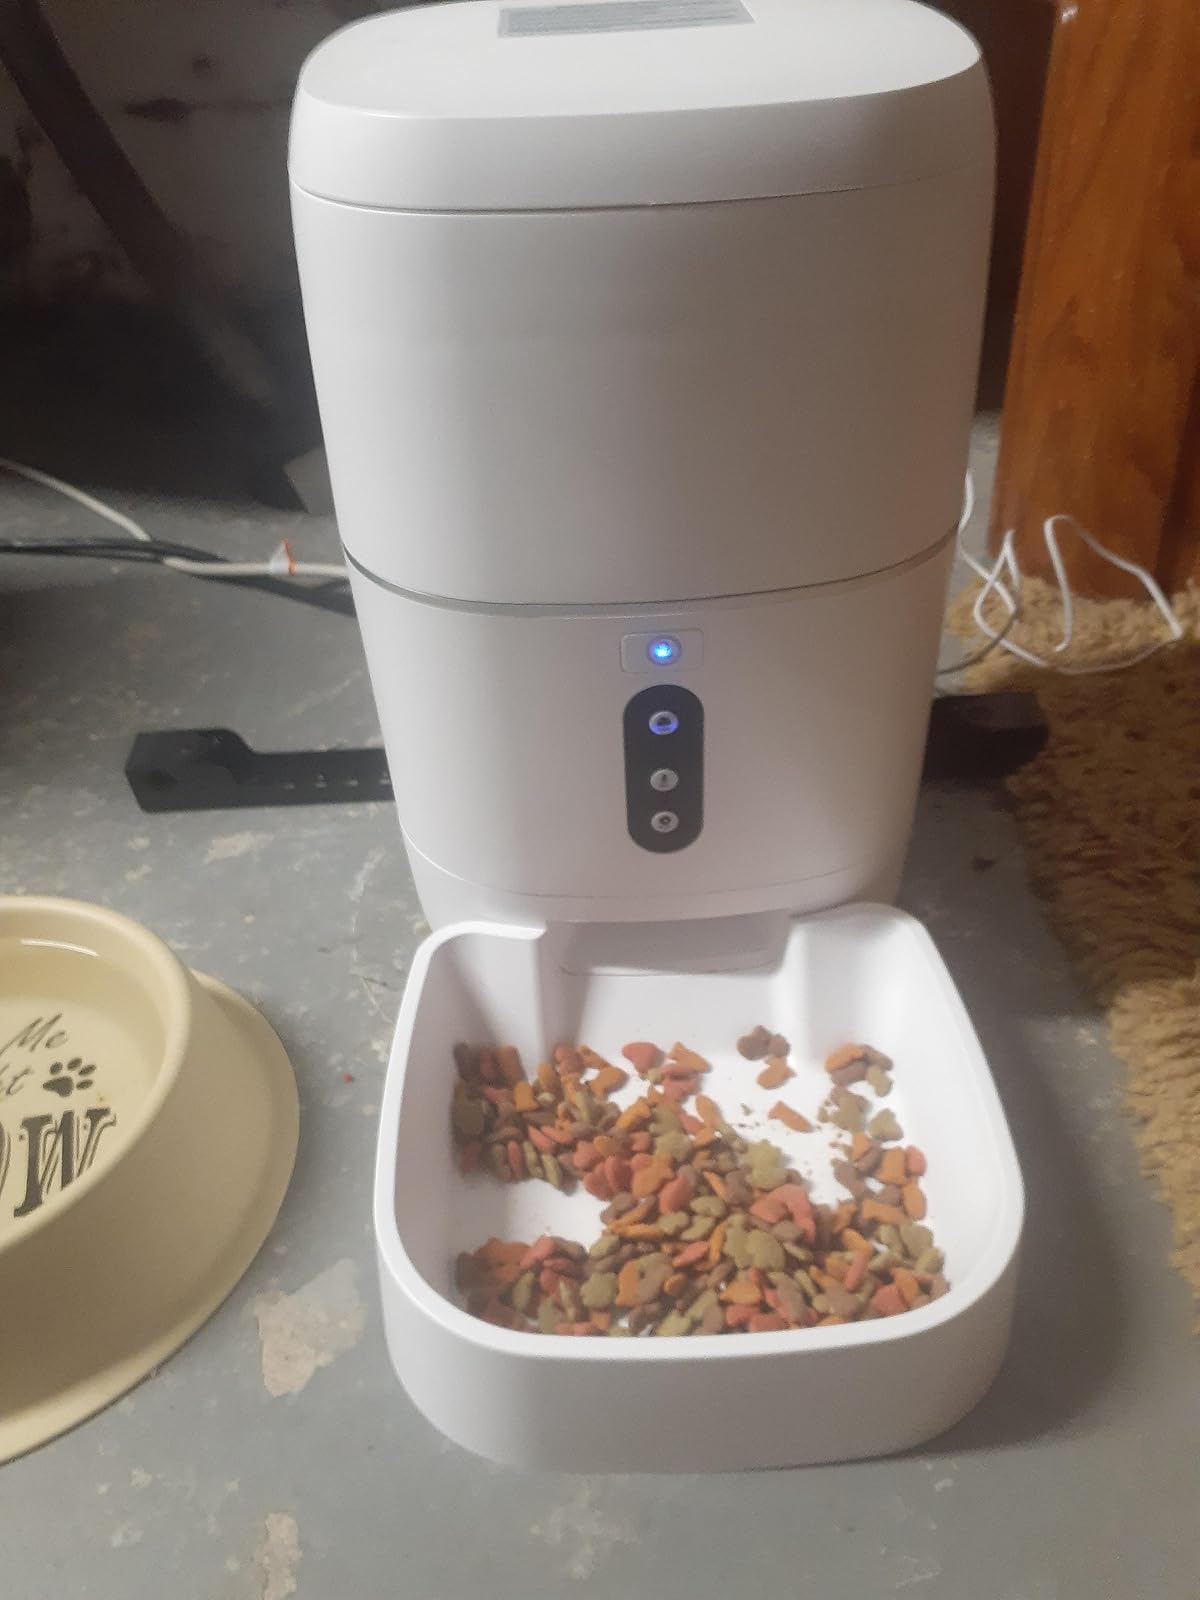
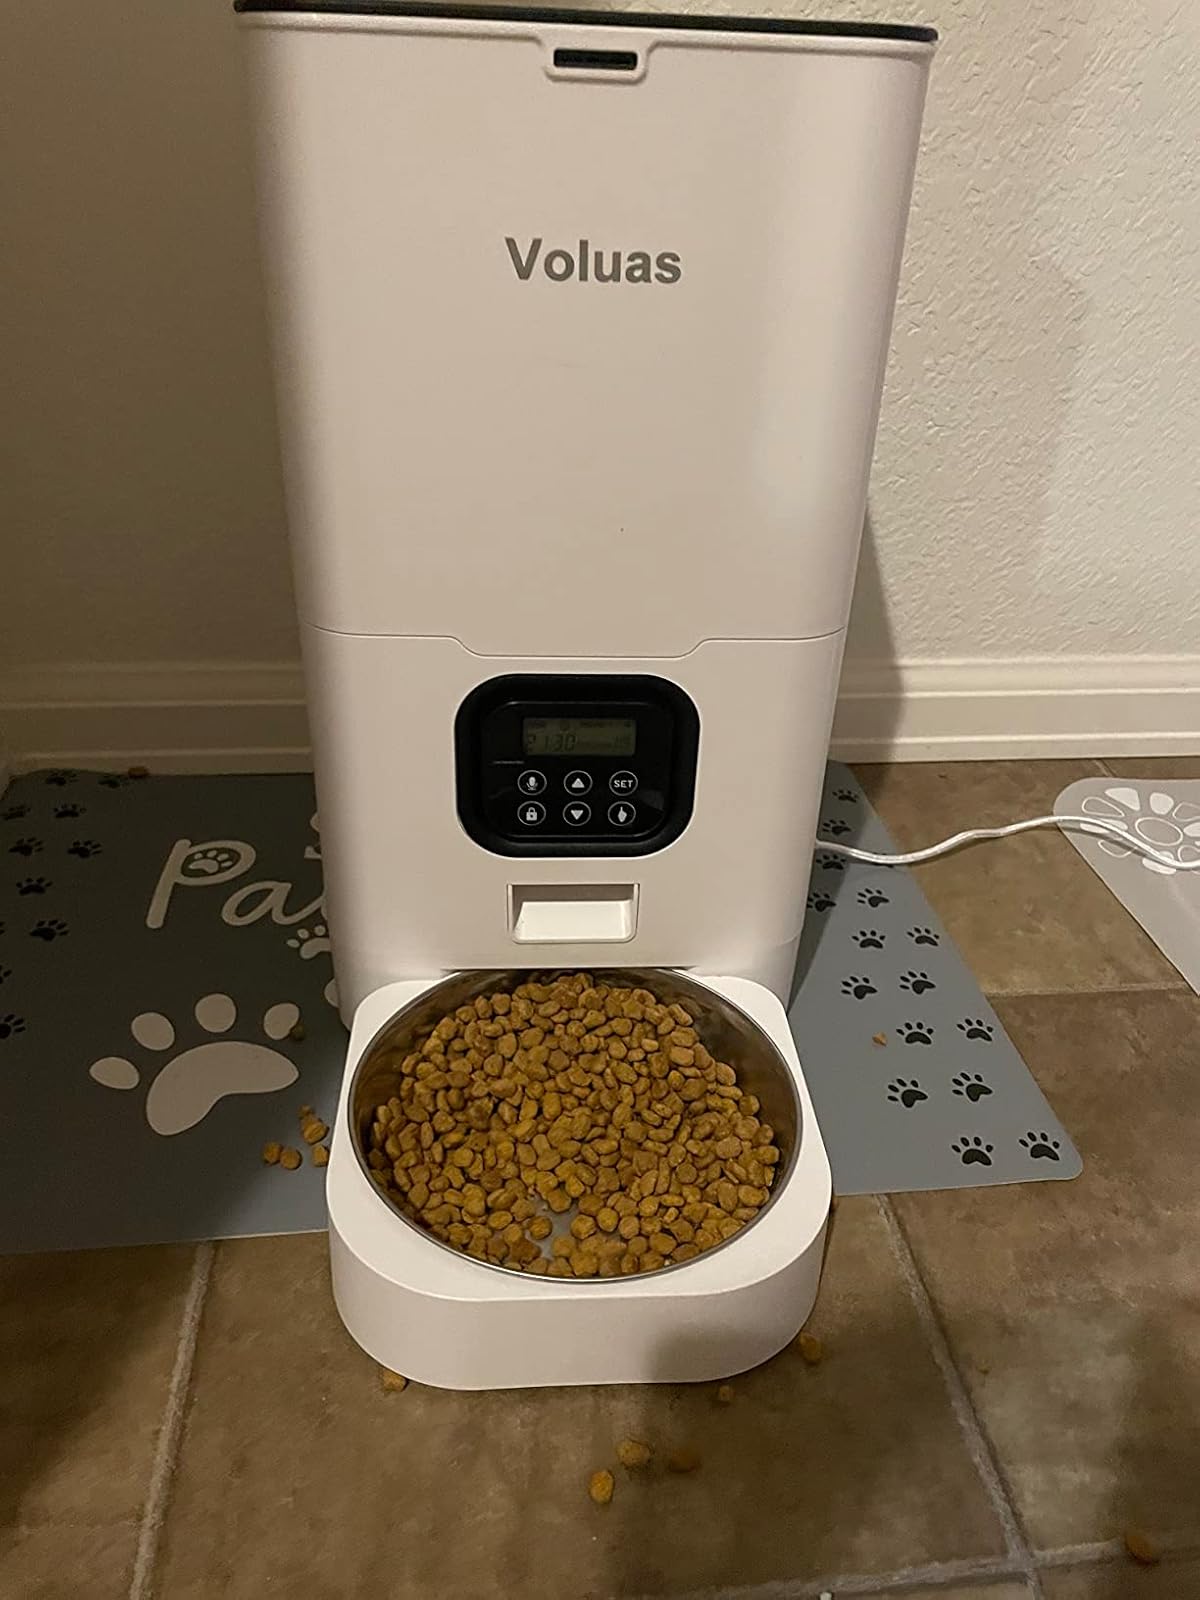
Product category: items_feeder
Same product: no